Andy Palmer

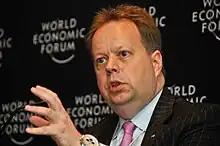
Palmer in 2009

Andrew Charles Palmer (born 30 June 1963) is an English automotive executive and engineer. He has been described as the 'Godfather of EVs' and the 'éminence grise' of the auto industry due to his work launching the Nissan Leaf in 2010 whilst COO at the Japanese company. Palmer is also known for launching Aston Martin's first SUV, the DBX, and first mid-engined sports car, Valkyrie, during his tenure as CEO from 2014 to 2020. Palmer was previously CEO and Executive Vice-chairman of electric bus and van company, Switch. He resigned from this role in 2022. Palmer was appointed Interim CEO of PodPoint in July 2023.